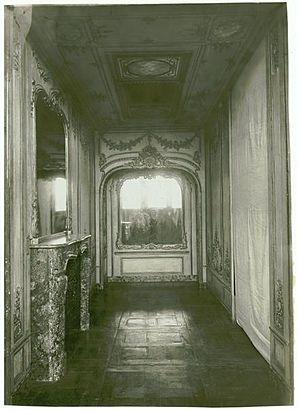
Photographie de la pièce, avec l'emplacement des boiseries replacées.
Le château de Bellevue, dit aussi château royal de Bellevue, était un château construit au milieu du XVIIIᵉ siècle pour Madame de Pompadour à Meudon, sur le bord du plateau dominant la Seine. Son état d'apogée a coïncidé avec toute la seconde moitié du XVIIIᵉ siècle. Il ne faut pas le confondre avec le château de Meudon voisin. De nos jours, il n'en subsiste que de rares vestiges.